Albert Mayer (soldier)

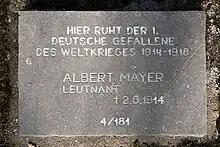

During the morning of 2 August 1914, a cavalry patrol led by Mayer crossed into France before war had been officially declared. Upon entering French territory, the patrol was confronted by a French Army sentry, who escaped after Mayer attacked him with his sabre. Around 9.30 a.m., the German patrol entered the village of Joncherey. French soldiers billeted nearby were notified and deployed to confront the German intruders. At 10:00 a.m., Corporal Jules-André Peugeot, leading the French troops, saw the German force and shouted a command to stop as they were under arrest, to which Mayer pulled out his pistol and shot at Peugeot, hitting him in the shoulder and mortally wounding him. Peugeot, in turn, fired his weapon at Mayer but missed. Other soldiers of Peugeot's detachment then opened fire at the Germans, hitting Mayer in the stomach and head, killing him, with the remainder of the German patrol fleeing the scene.